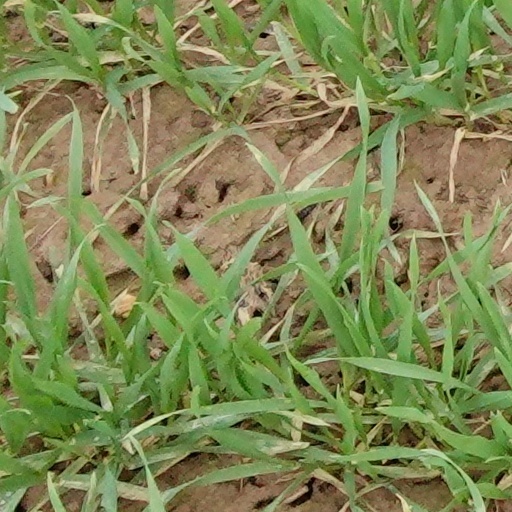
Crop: wheat